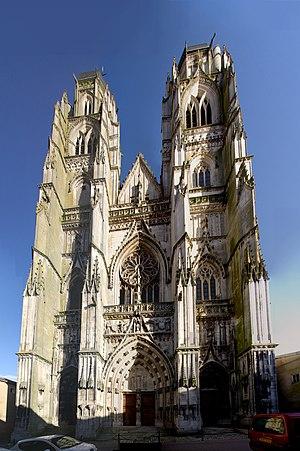
Façade de la basilique de Saint-Nicolas-de-Port Made from 6 photographs using Microsoft ICE. There is only a small street, I stood already with my back at buildings across.